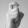
ASL letter: X